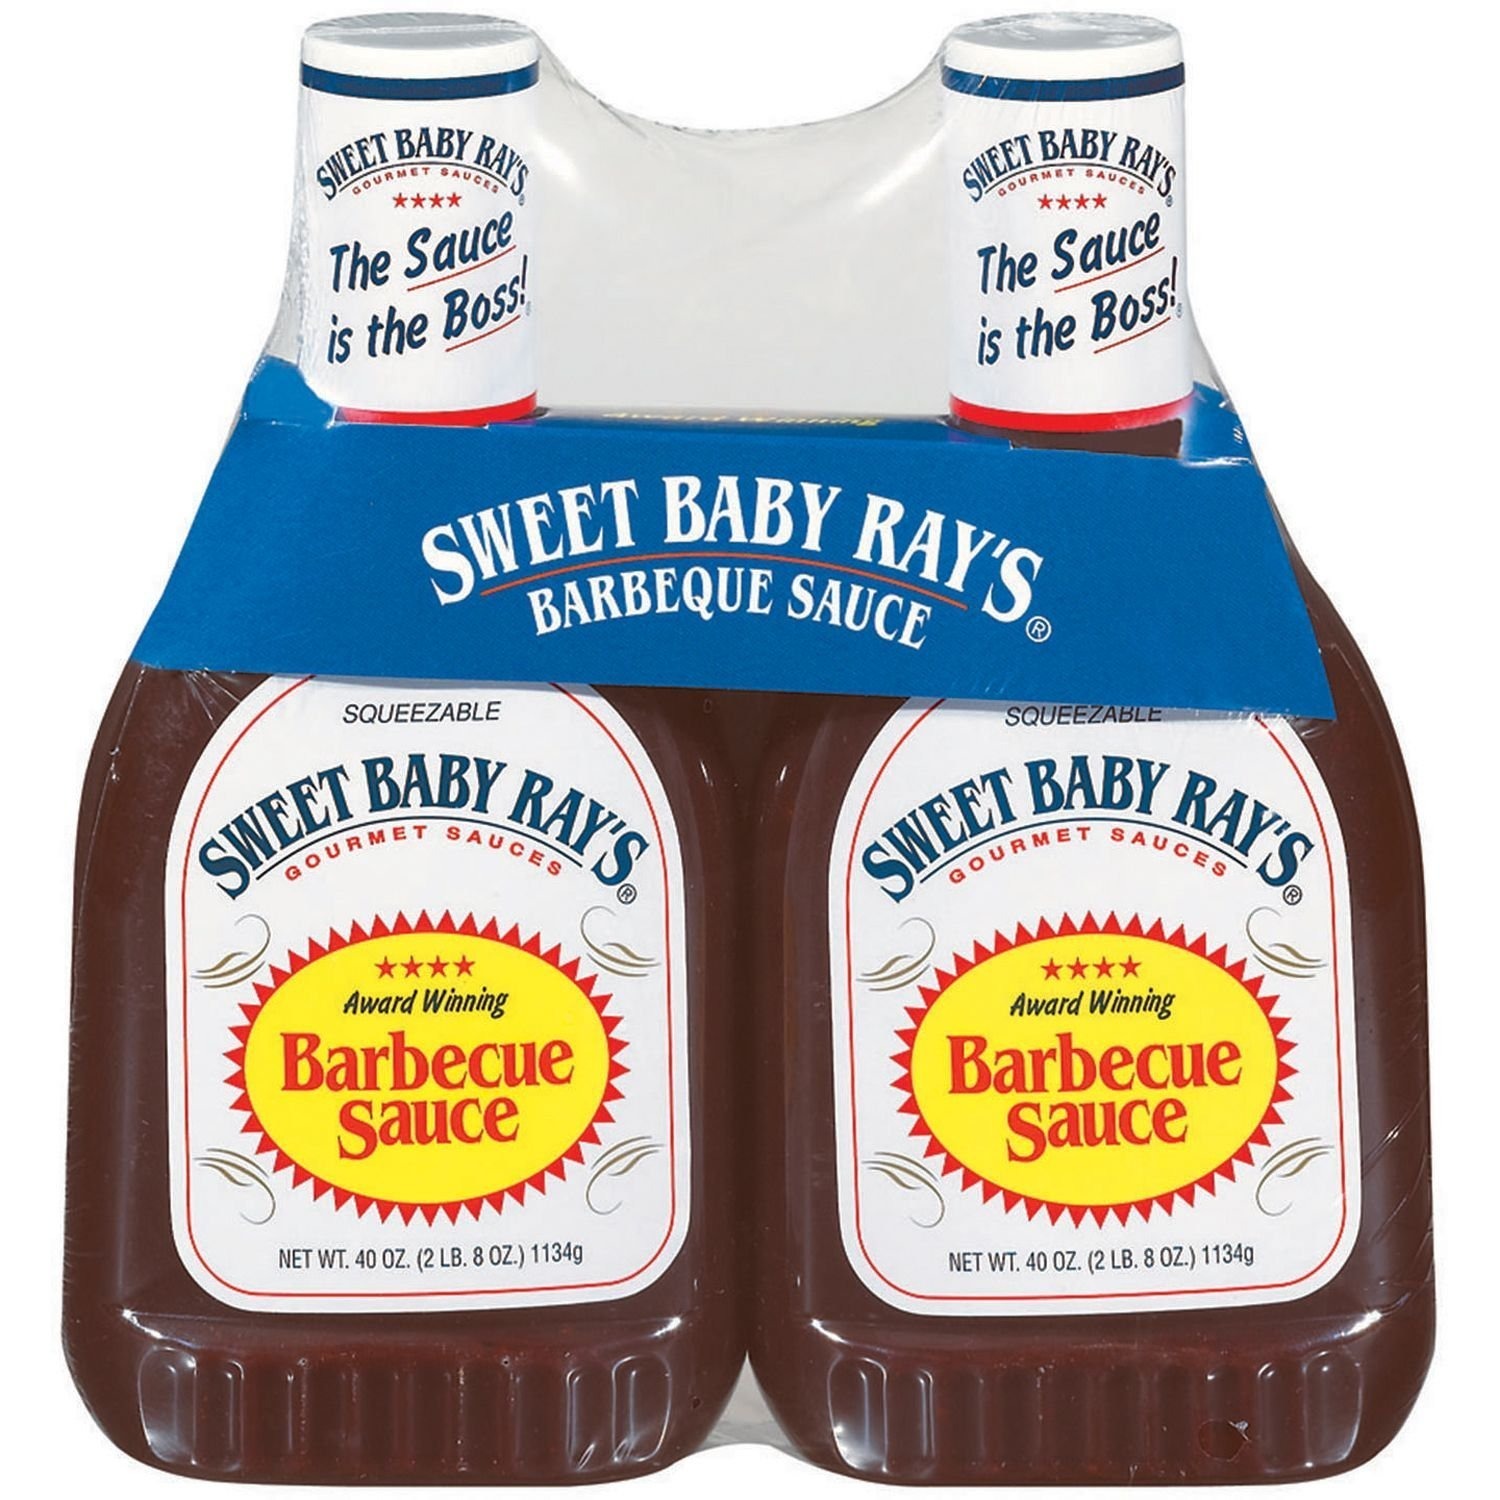
Item Name: Sweet Baby Ray's Barbecue Sauce 2/40 Ounce
Bullet Point 1: Award winning barbecue sauce
Bullet Point 2: Squeezable plastic bottles
Bullet Point 3: Twin pack (40 oz each)
Product Description: SBR Original's mouthwatering blend has captured the minds and taste buds of fans around the world. While we love every member of our family of sauces equally, the sweet, award-winning, taste of SBR Original will always have a special place in our hearts (and refrigerators).
Value: 80.0
Unit: Ounce

Price: 6.885